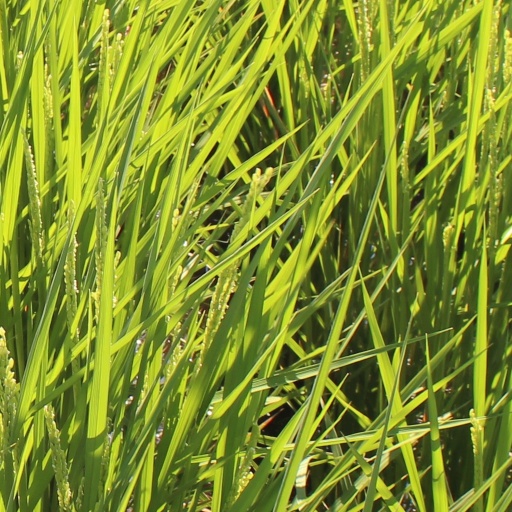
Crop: rice